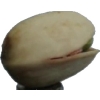
Label: pistachio